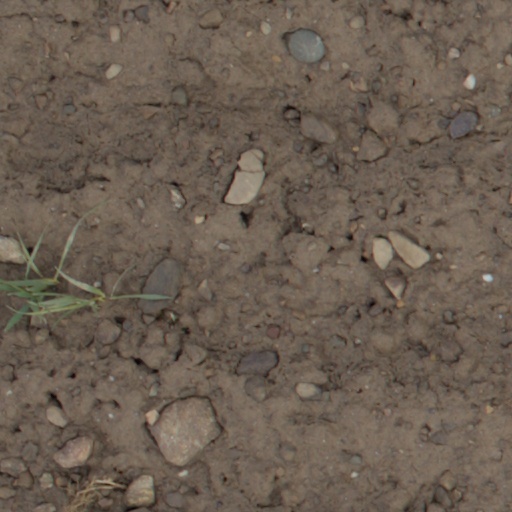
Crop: wheat